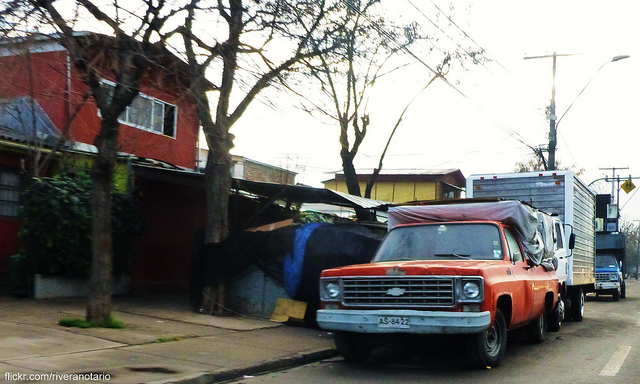
A red pickup truck parked in front of a red house.

An orange truck hauling a van with junk.

A red truck parked on the side of the road by a red house.

A red truck with a trailer attached, is parked near a red house.